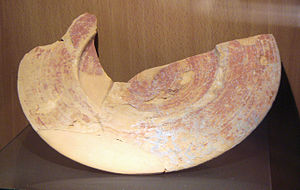
Fønikien / Handel
Fønikisk plade med rød keramisk slipp, 600-tallet f.Kr., udgravet ved Mogadorøya, Essaouira, Marokko.
"Fønikien var en civilisation i Kanaan i oldtiden som dækkede det meste af den vestlige kyst af Den frugtbare halvmåne. Flere fønikiske byer blev bygget ved kysten af Middelhavet. De var en driftig maritim handelskultur, som spredte sig over Middelhavet fra 1.550 f.Kr. og frem til omkring 300 f.Kr. Fønikerne benyttede sig af galejen, et fartøj med årer, og er krediteret for opfindelsen af bireme, et oldtidsfartøj med to dæk med årer. Fønikerne, et semitisk folk, var kendt i antikkens Hellas og Rom som ""handlere i purpur"", en reference til deres monopol på en kostbar purpurfarve, som blev udvundet fra en snegl, som hed murex. Efter som denne farven var så kostbar, blev purpur siden en farve assosieret med kongelige klæder. Som handelsfolk havde fønikerne behov for at holde fortegnelser over lagerbeholdninger og udgifter, og udviklede et alfabet, og fra dette skrivesystem har siden næsten alle moderne alfabeter været afledt.